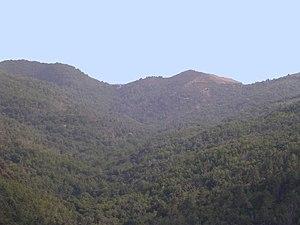
E Schippiate (parfois traduites improprement casa scribbiata en italien)
Carticasi est une commune française située dans la circonscription départementale de la Haute-Corse et le territoire de la collectivité de Corse. Le village appartient à la piève de Vallerustie, en Castagniccia.
Bustanico est une commune française située dans la circonscription départementale de la Haute-Corse et le territoire de la collectivité de Corse. Bustanico est située dans la pieve du Bozio.